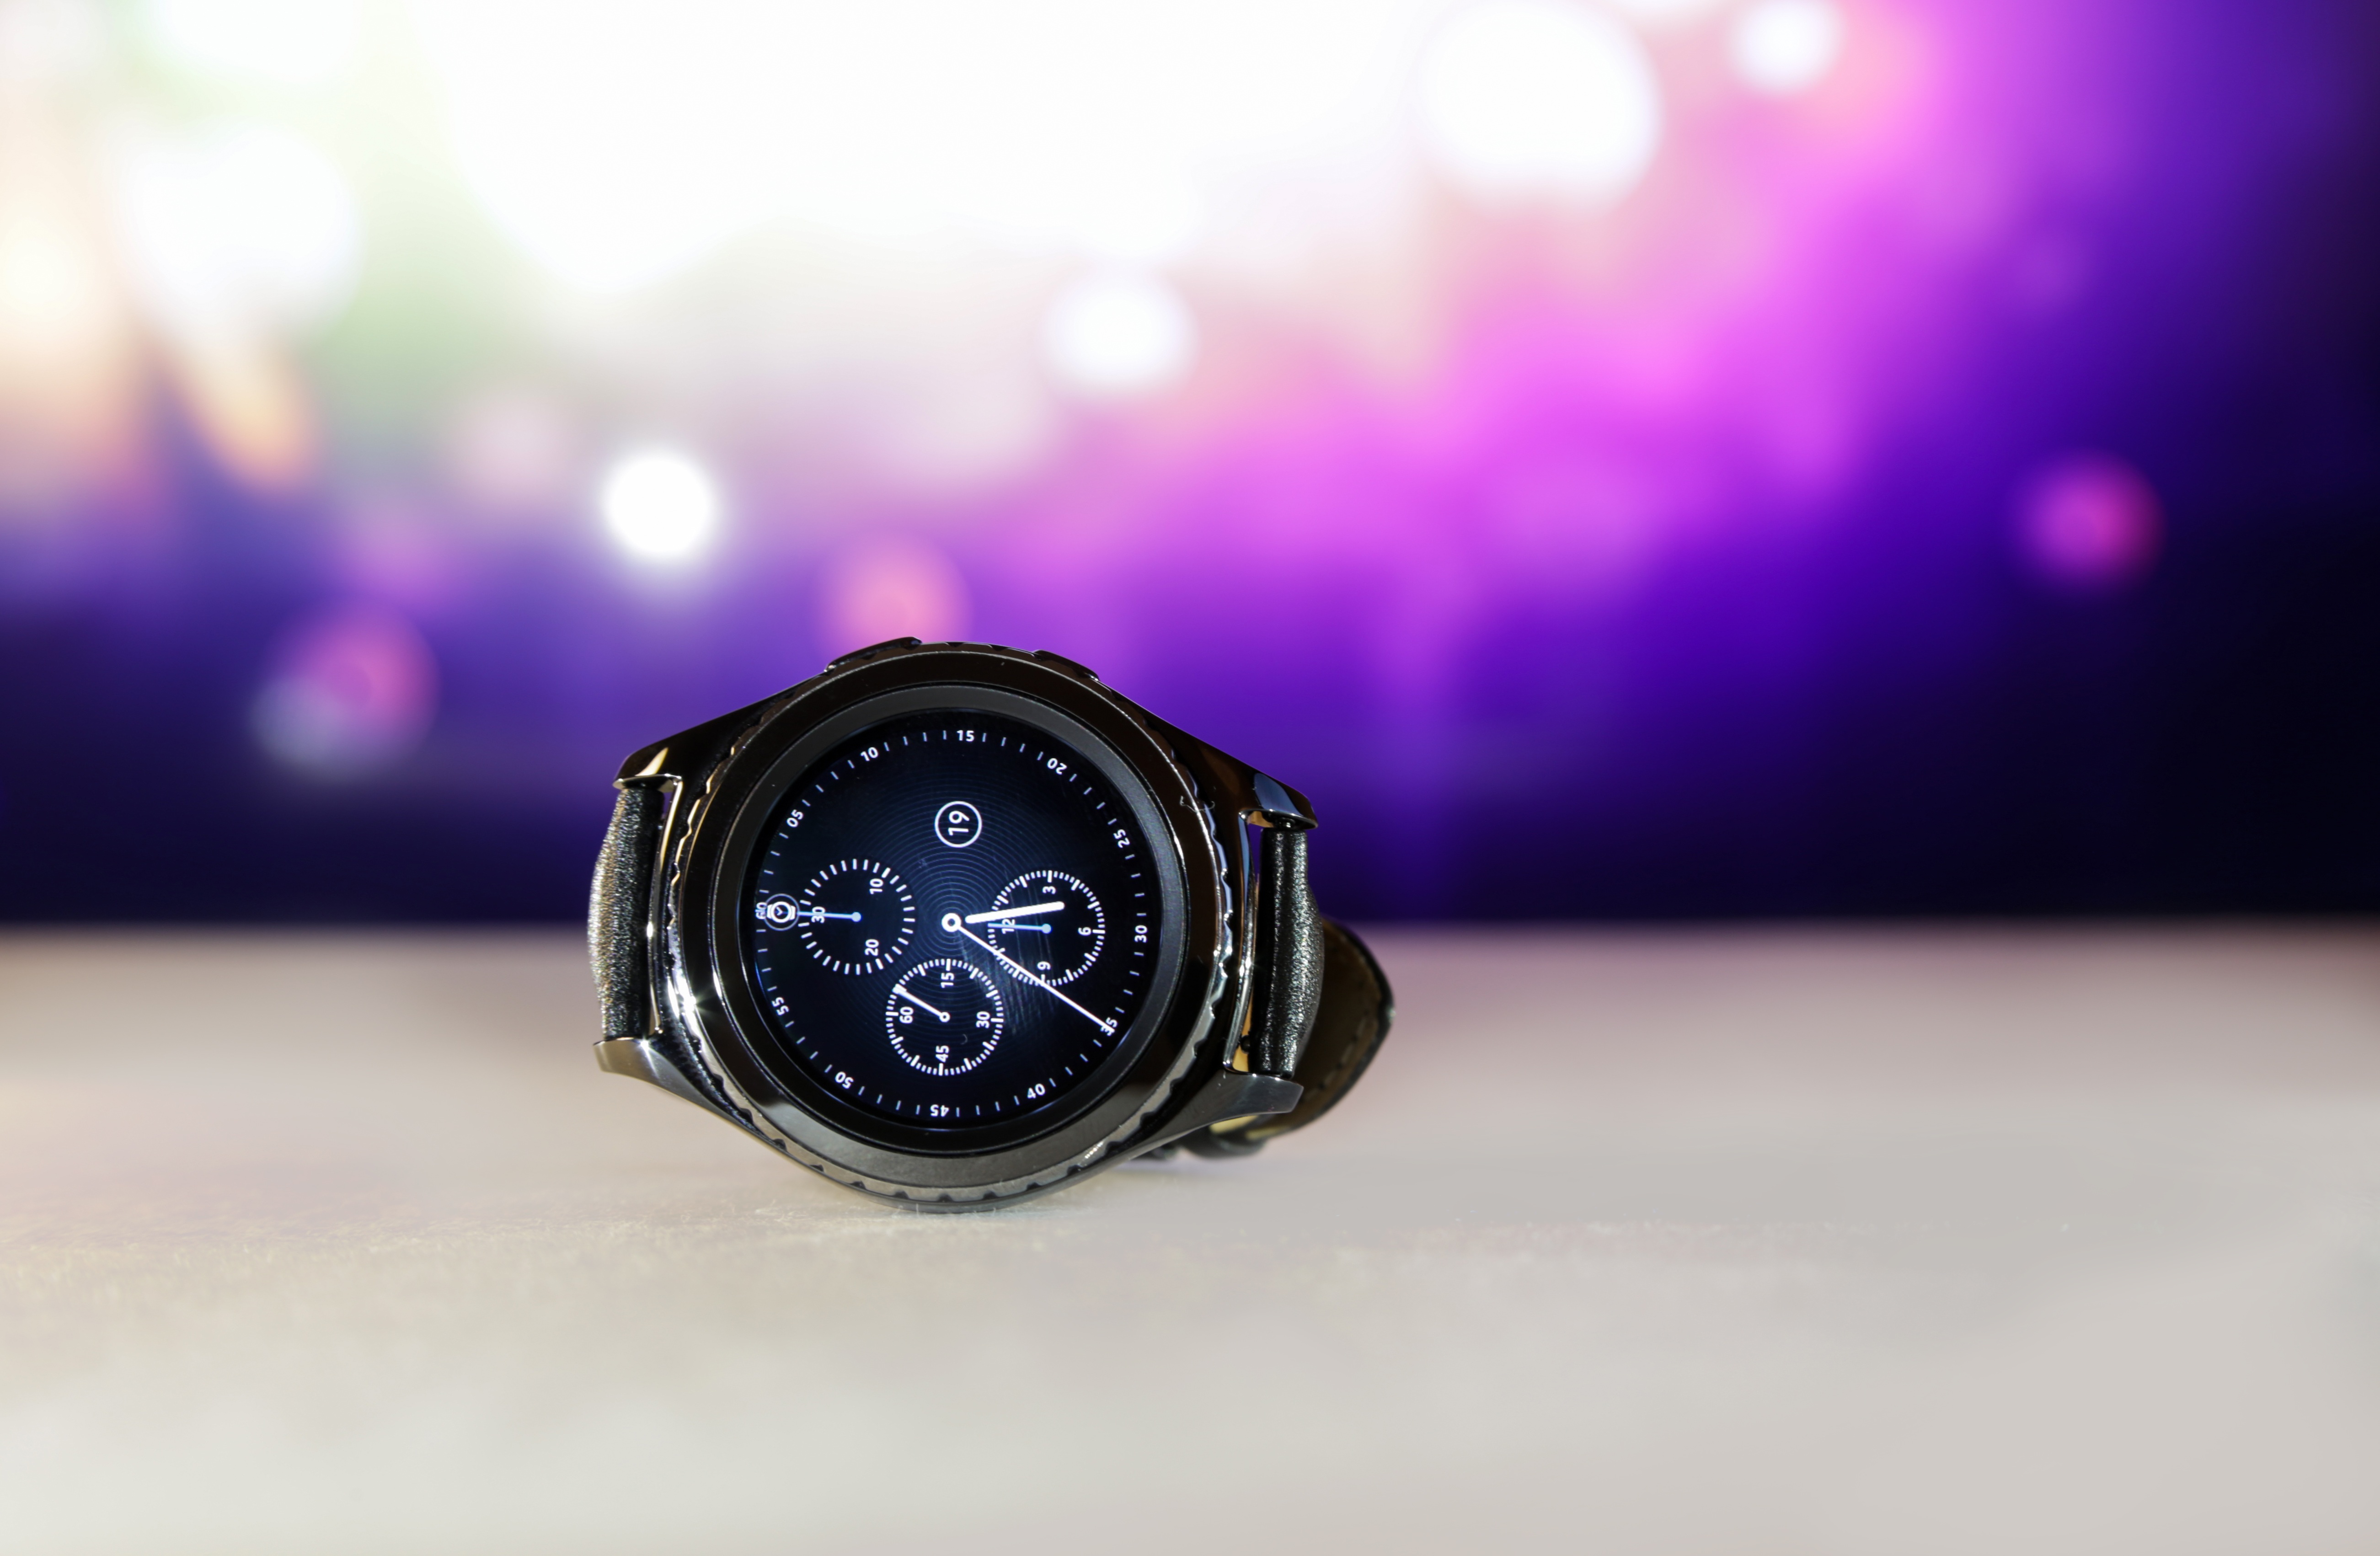
watch, hand, ring, gear, blue, jewellery, shape, samsung gear, fashion accessory, samsung galaxy gear s2, gears2, gear s2 classic